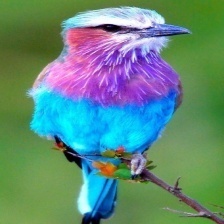
Species: LILAC ROLLER
Scientific name: CORACIAS CAUDATUS